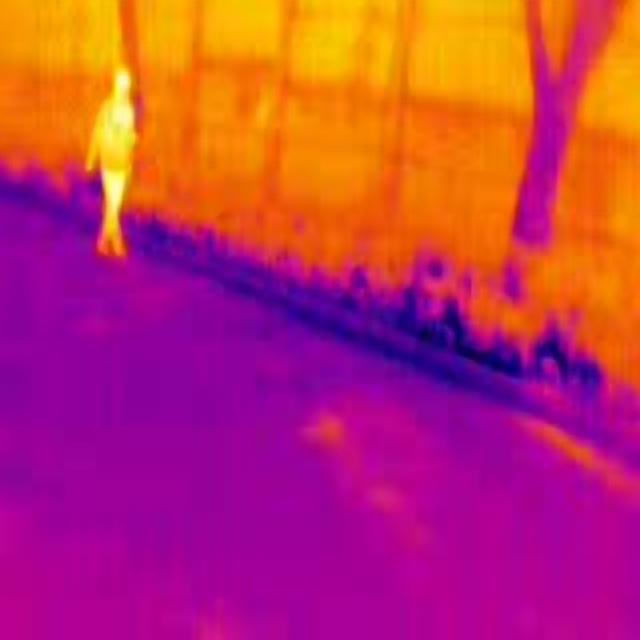
Detected objects:
label: person